Answer in natural language. Considering the relative positions, is black basic chair above or below HousePlant? Choose between the following options: above or below
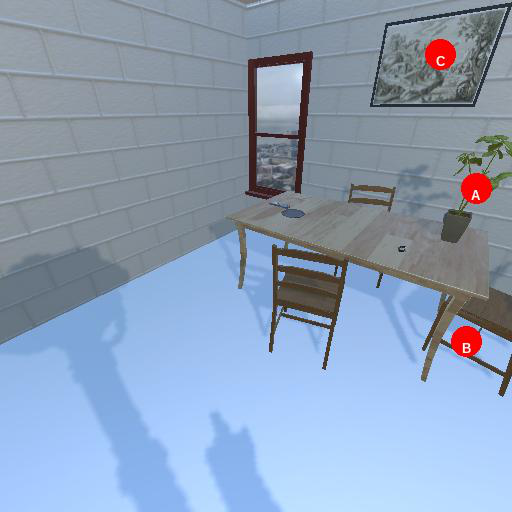
<answer>below</answer>